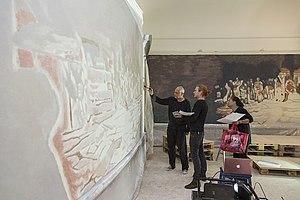
La liste des peintures murales de Luc Tuymans reprend les peintures murales et autres tapisseries du peintre belge Luc Tuymans. Tuymans est surtout connu pour ses peintures qui explorent notre relation avec l'histoire et confrontent notre capacité apparente à l'ignorer. La Seconde Guerre mondiale reste un thème récurrent dans son œuvre. Tuymans est une figure clé de la génération des peintres figuratifs européens ayant acquis leur renom à une époque où beaucoup croyaient que le médium de la peintre avait perdu sa pertinence dans la nouvelle ère numérique. Une grande partie du travail de Tuymans traite de la complexité morale, en particulier de la coexistence du « bien » et du « mal ». Ses sujets de prédilection couvrent autant des événements historiques majeurs tels l'Holocauste et des thématiques apparemment sans importance, voire banales : papier peint, décorations de Noël ou encore, des objets du quotidien.